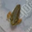
Label: frog